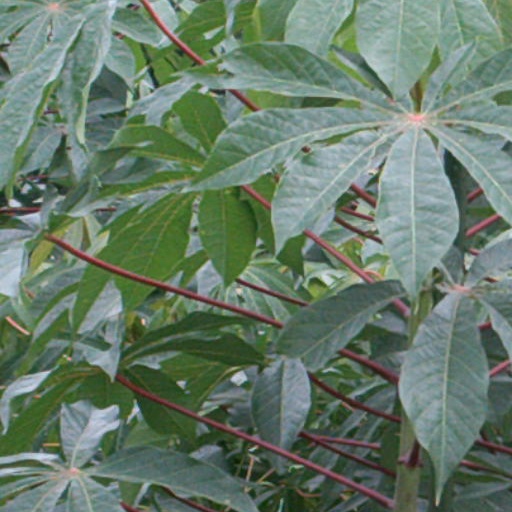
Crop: cassava